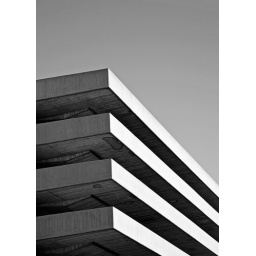
&lt;b&gt;A black and white view of a parking ramp on West Doty Street in Madison, Wisconsin.&lt;b&gt;&lt;/b&gt;&lt;/b&gt;